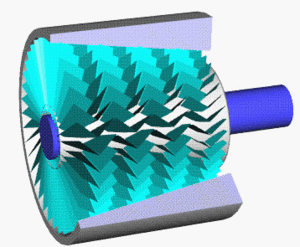
Gaskompressor / Kompressorens virkemåde
Princippet i en gaskompressor.
En gaskompressor er en maskine, der komprimerer gas. Processen kaldes gaskomprimering eller gaskompression.